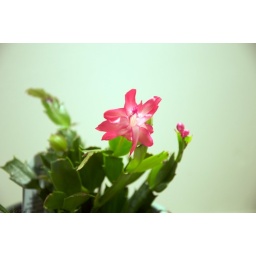
Using auto white balance, shot raw, adjusted white balance in Aperture. The wall is Apache White, shot under halogen lights.